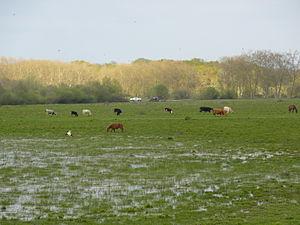
Les barthes de l'Adour sont les prairies marécageuses du fleuve Adour. L'appellation est typique du Seignanx, dans le département français des Landes.
Cet article recense les sites Natura 2000 des Pyrénées-Atlantiques, en France.